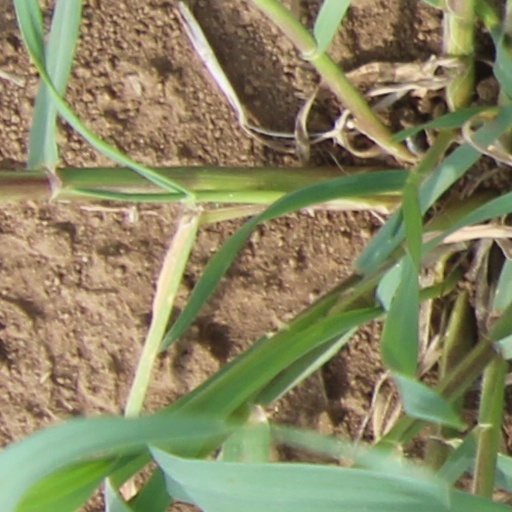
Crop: wheat